Karlstorp

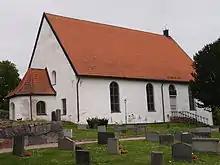
Karlstorp Church

Karlstorp, spelled "Carlstorp" in old writings, is a small village in Vetlanda Municipality in Jönköping County, in southern Sweden. It lies 42 km from the town of Vetlanda and 18 km from Mariannelund, and has a population of about 50. Otto Lindblad, composer of Kungssången, the Swedish royal anthem, came from Karlstorp.